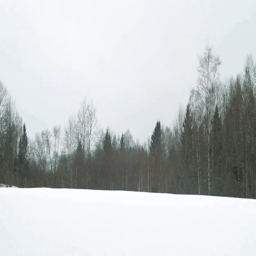
start or edge of a forest in winter